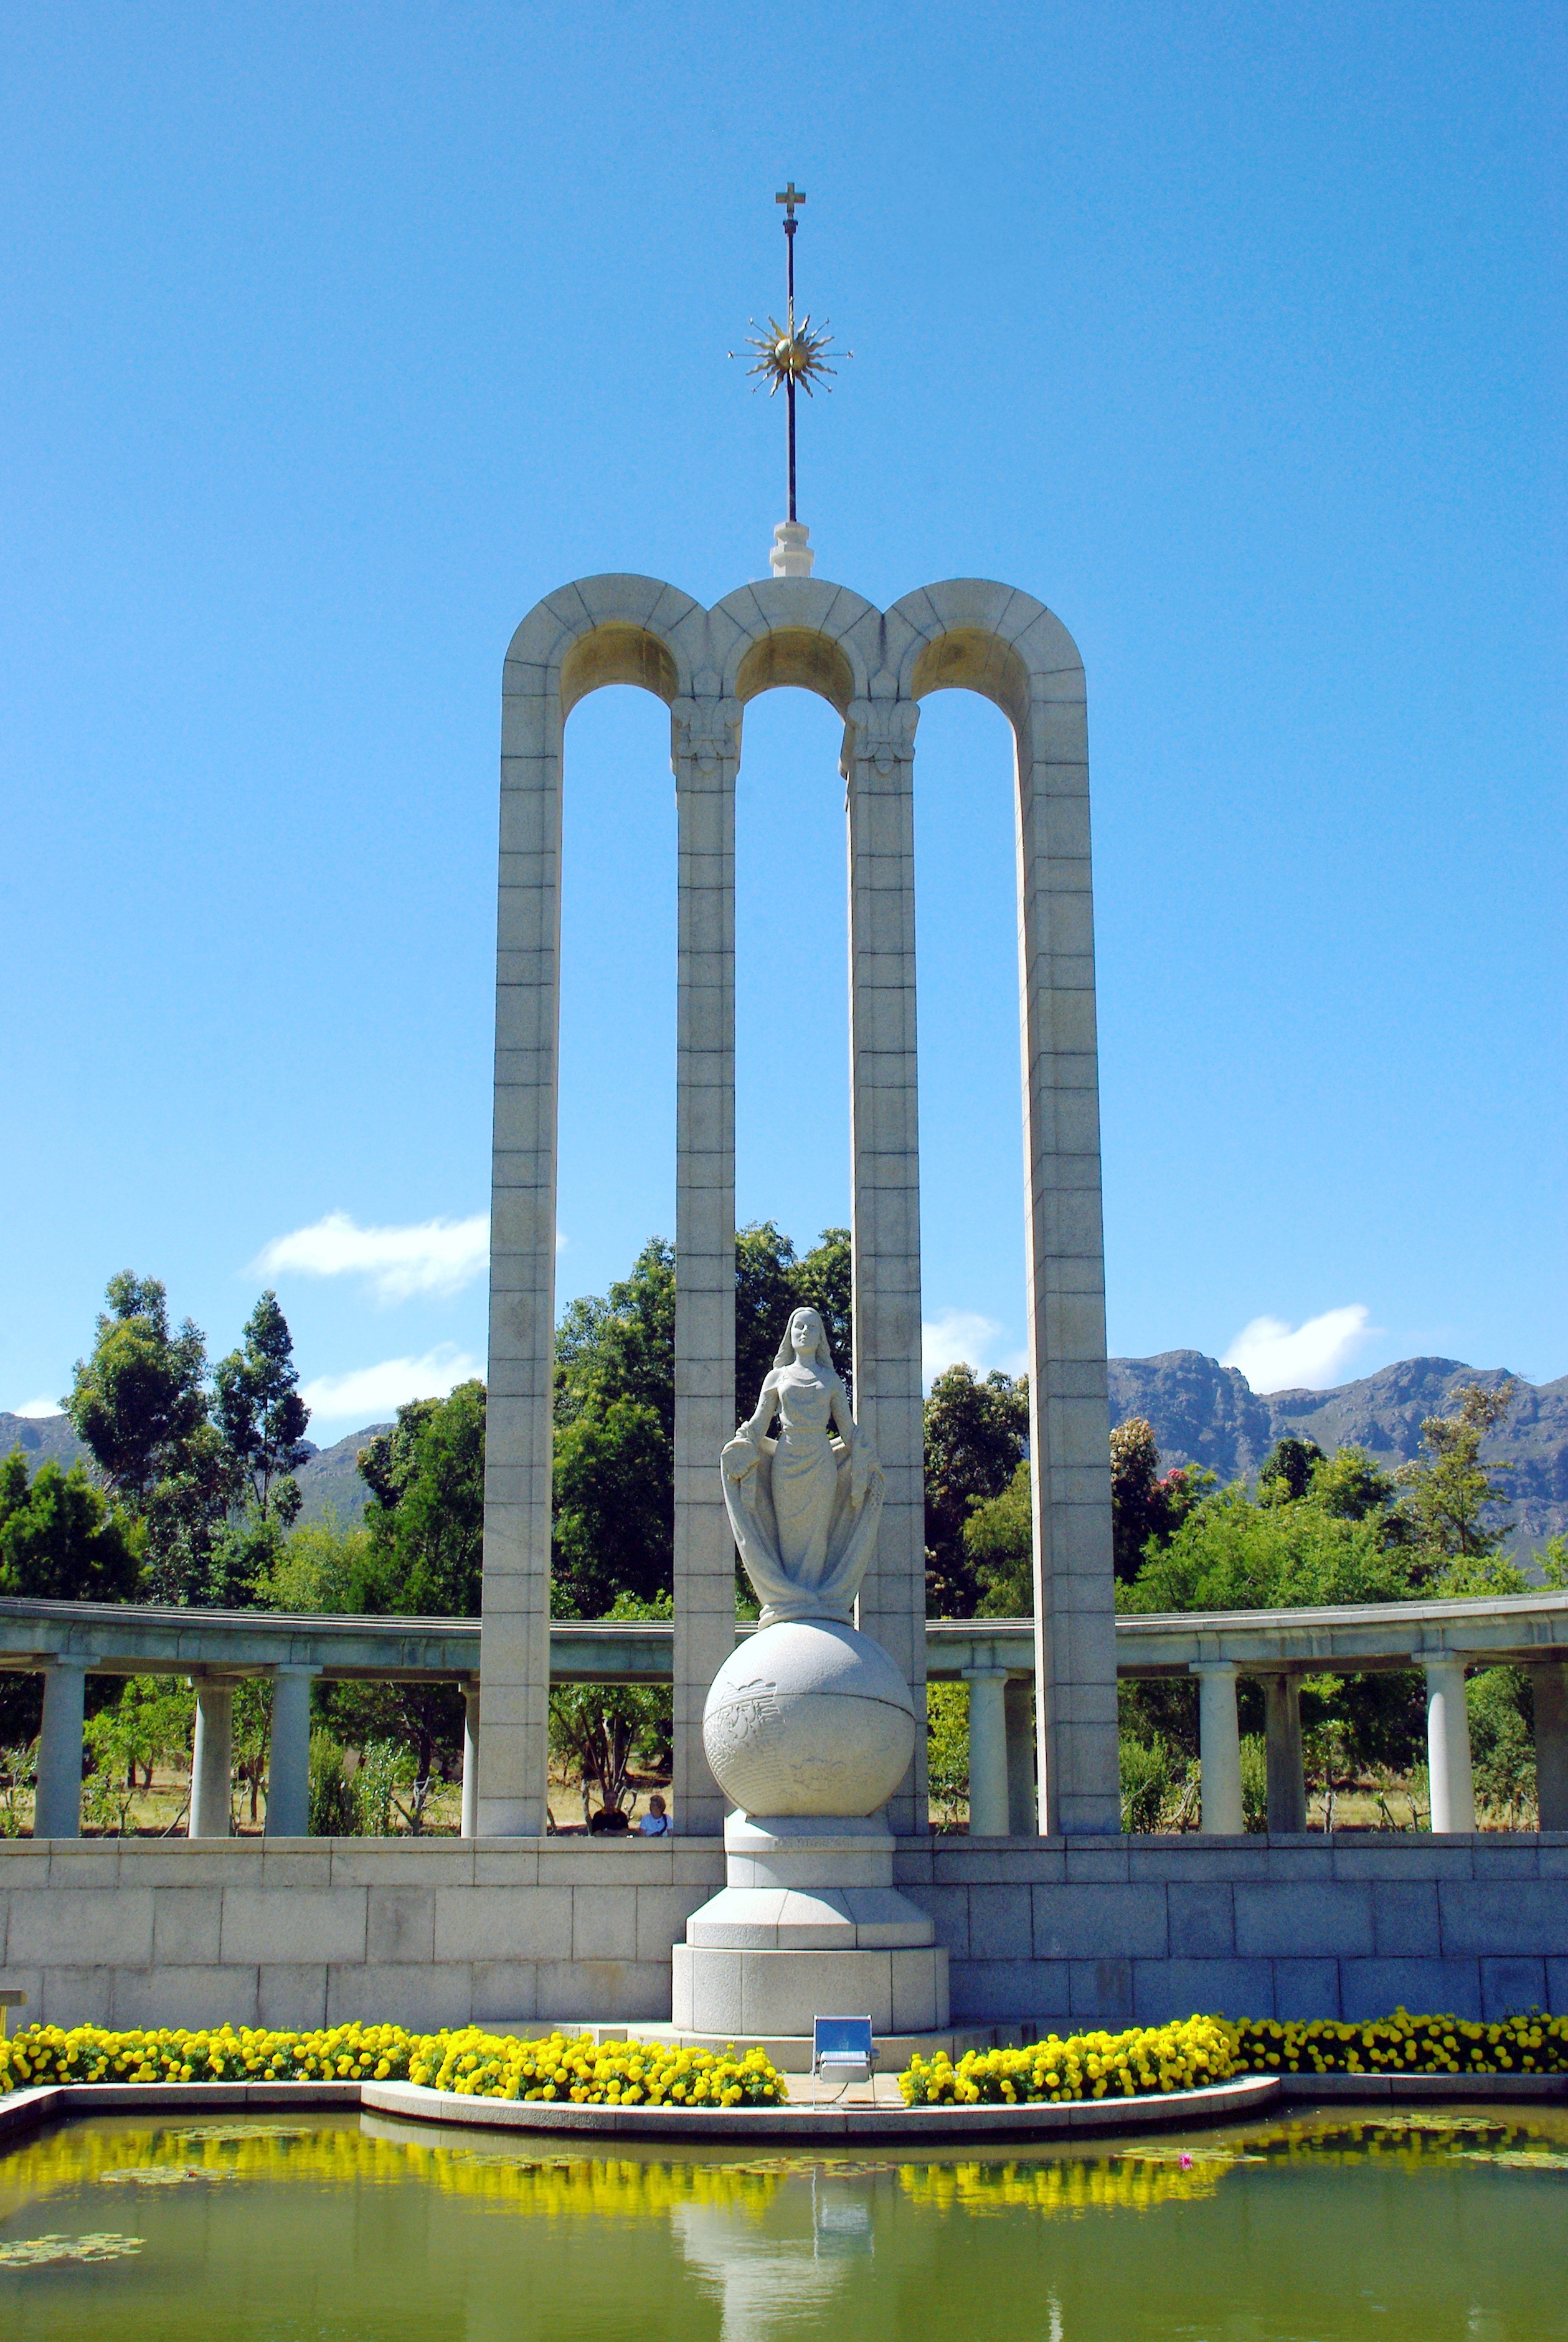
structure, monument, statue, arch, tower, landmark, memorial, fountain, commemoration, water feature, south africa, the cap, protestant, reflecting pool, franshoeck